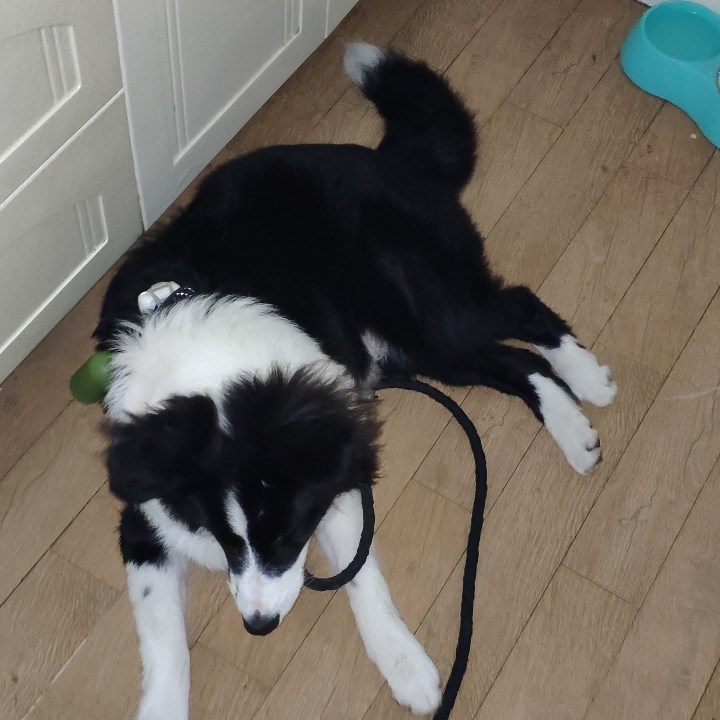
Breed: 2594-n000109-Border_collie